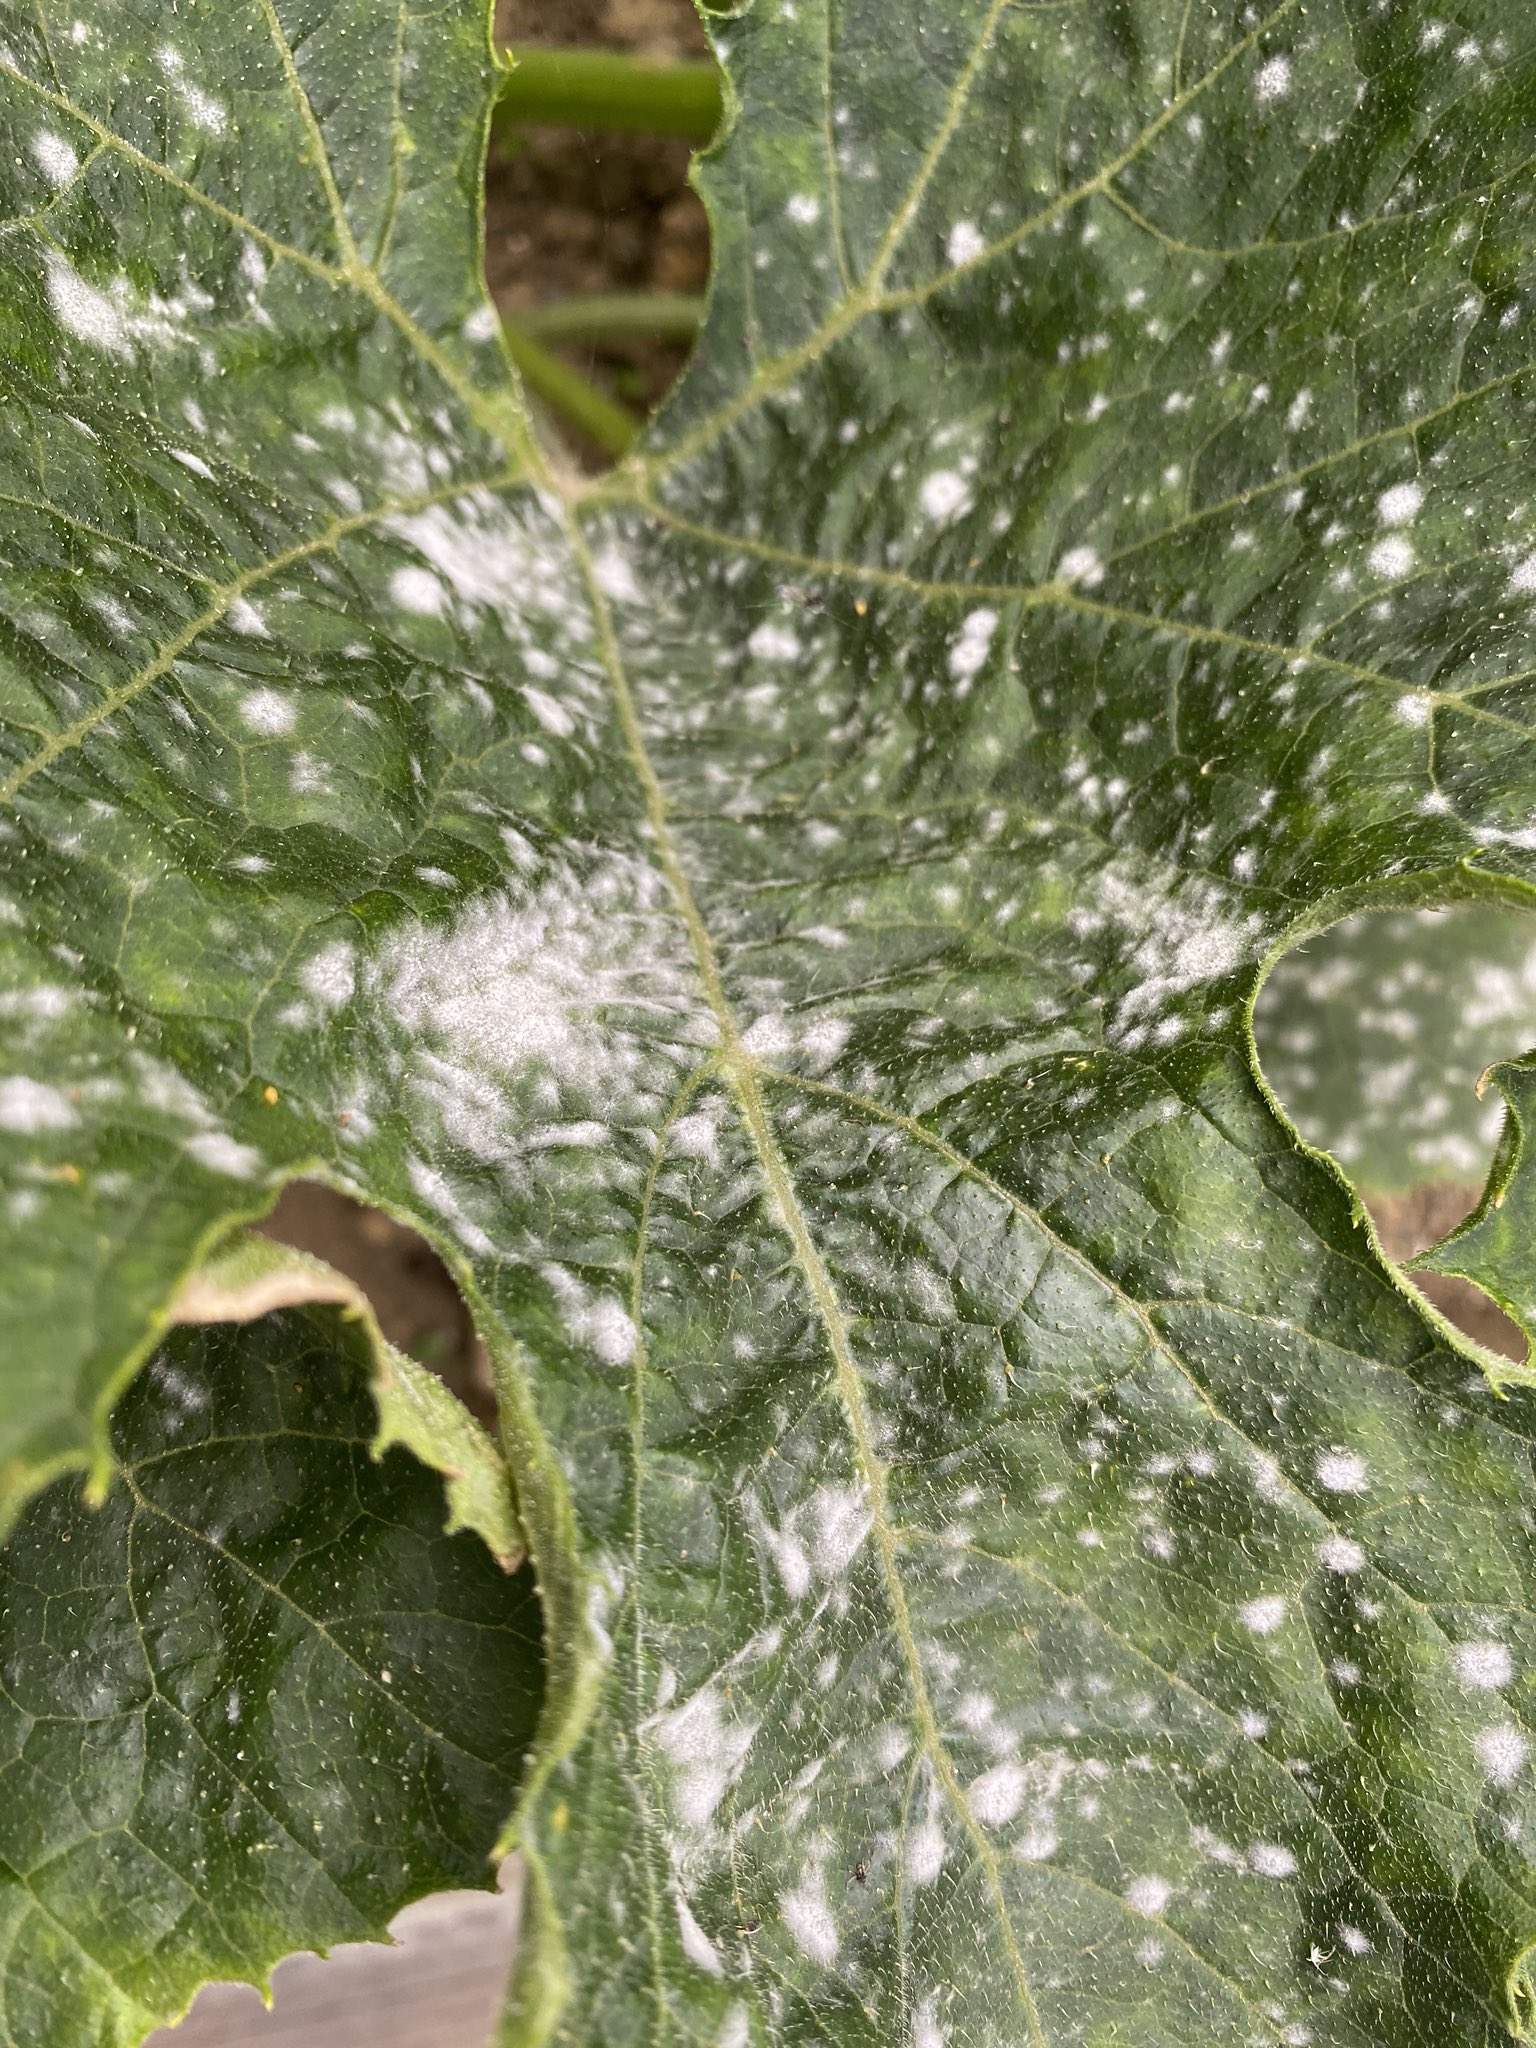
Plant: Squash
Disease: squash powdery mildew